Associated Services for the Blind

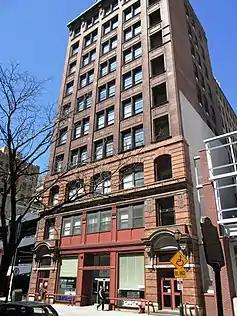
ASB has been located in the Robert Morris Building at 919 Walnut Street in Center City, Philadelphia since 1975

The Associated Services for the Blind & Visually Impaired (ASB) is a private non-profit organization in Philadelphia, Pennsylvania. It assists those living with vision loss to achieve independence through education, support services to advance necessary skills, and community connections. ASB collaborates with local, regional and national partners to provide additional resources and opportunities to clients.